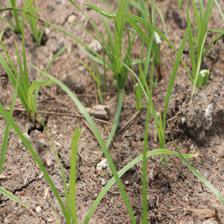
Label: Grass